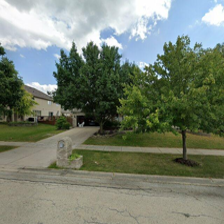
Label: streetView